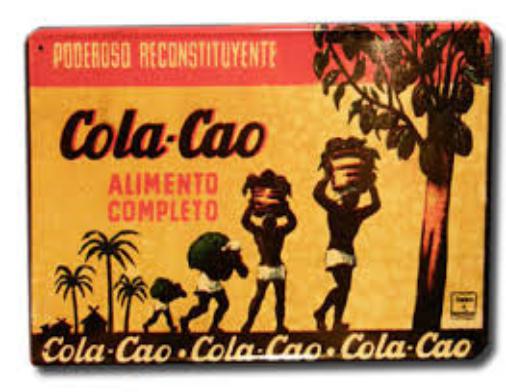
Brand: Cola Cao
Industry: Food